MV American Integrity

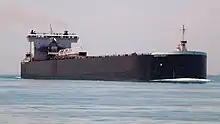
The American Integrity on Lake St. Clair heading to the St. Clair River empty and riding high. Looking at the bow.

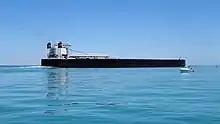
The American Integrity on Lake St. Clair heading to the St. Clair River empty and riding high. Looking at the stern.

MV American Integrity is a ship built in 1978 by Bay Shipbuilding Company in Sturgeon Bay, Wisconsin. She is one of the thirteen 1,000 footers in the Great Lakes laker fleet. She was originally built as "Lewis Wilson Foy" and was renamed "Oglebay Norton" in 1991. She was renamed again after the sale to American Steamship Company in June, 2006. On September 24, 2017 the American Integrity broke the all-time record for the largest load through the Soo Locks with 75,095 tons of iron ore beating the record held for the last two weeks by the Edwin H. Gott. She was loaded to a draft of 29 ft 7 in on her way to Indiana Harbor.